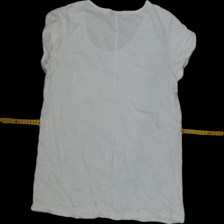
View: back
Type: T-shirt
Category: Ladies
Brand: Lindex
Colors: White
Material: 100% Cotton
Cut: C-collar
Size: L
Season: Summer
Trend: No trend
Stains: Yes
Price range: <50
Recommended usage: Export